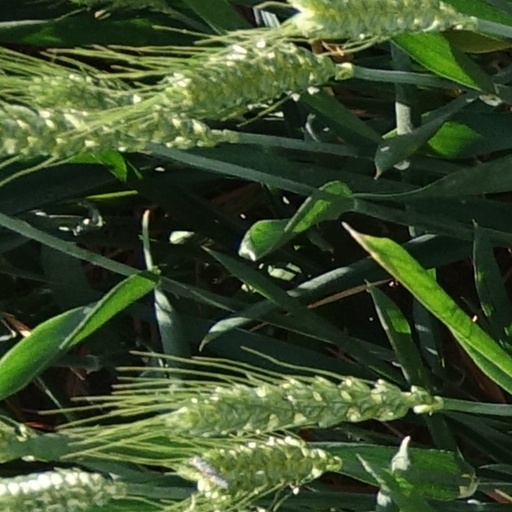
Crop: wheat